Bhagavad Gita As It Is trial

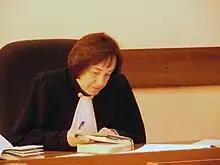
Federal Judge Galina Butenko studies a copy of the "Bhagavad Gita As It Is" during the first court hearing. August 12, 2011.

In the first, second, and third court hearings held on 12, 18, and 29–30 August 2011 respectively, Federal Judge Galina Butenko dismissed the assessment as inadequate and subjective after the prosecutor's experts said that their opinion in the assessment should be taken as private rather than official. According to Avanesov, the 2010 expert analysis was personally requested by Federal Security officer Dmitry Velikotsky. They also stated that the "Bhagavad Gita As It Is" did not contain any extremist statements. Two experts invited by the court, N. V. Serebrennikov (Tomsk) and N. N. Karpitsky (Tomsk), also rejected the written expert opinion, maintaining, that while Prabhupada's commentaries used abusive words for those who are not Krishna's devotees, the use of these words did not attempt to create a racial or religious divide, to which the Judge recalled that similarly emotionally charged statements are found in the Bible, like: "Don't throw pearls before swine". The court noted that, despite some claims of exclusiveness in Prabhupada's commentaries, such statements are characteristic of most religious texts and therefore posed no evidence to support the accusations made against the book.